Chilina

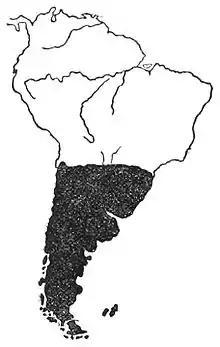
Map of distribution of Chilinidae.

Chilinidae occupies the temperate and cold zones of South America from the Tropic of Capricorn to Cape Horn and Falkland Islands. Distribution of "Chilina" include Argentina (17 species, 12 of them are endemic), Uruguay (2 species), Brazil (about 4 species).